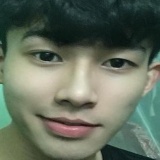
ca sĩ Doãn Hiếu